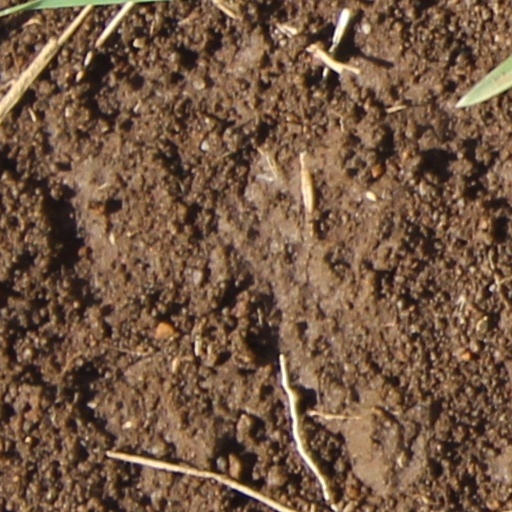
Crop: wheat